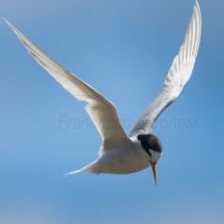
Species: FAIRY TERN
Scientific name: STERNULA NEREIS